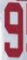
Number: 9